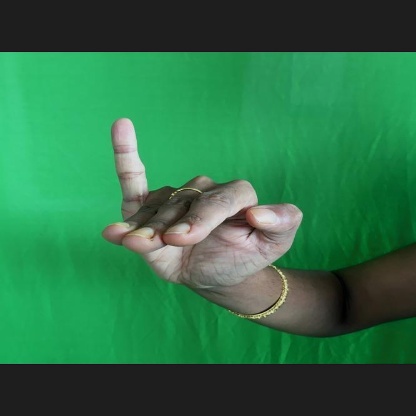
Mudra: Hamsapaksha